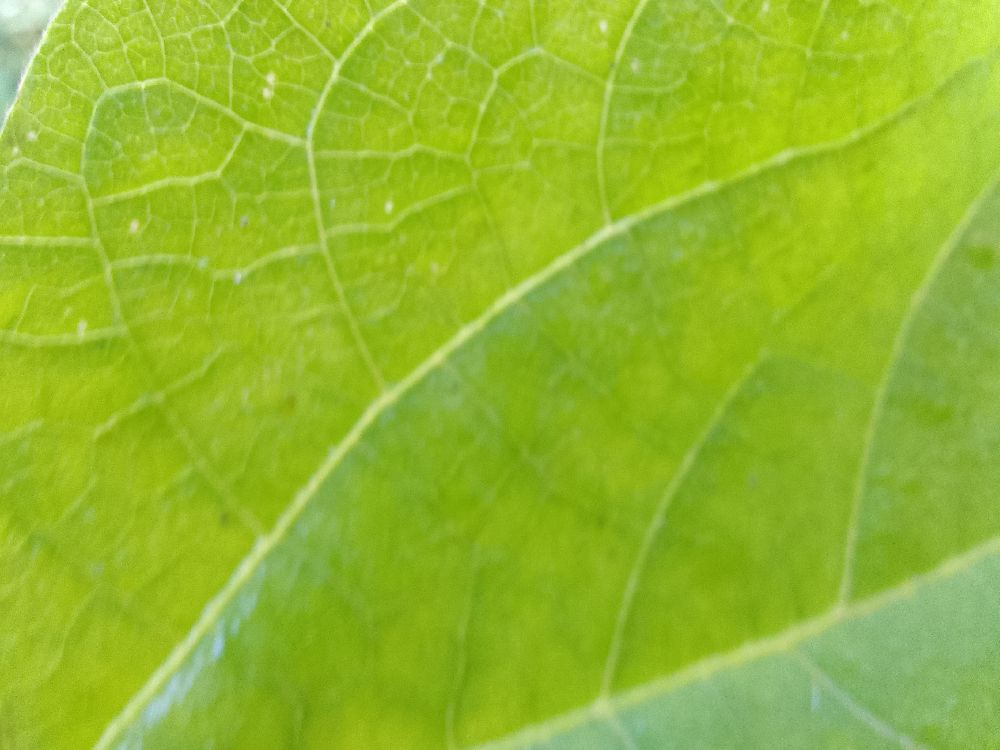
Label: healthy